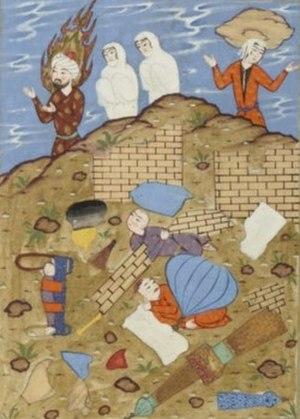
Lūṭ (Loth) s'enfuit suivi de ses filles